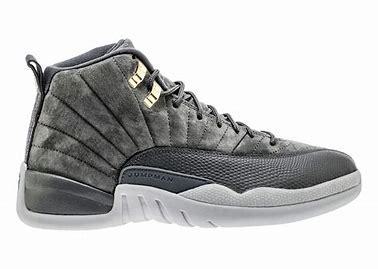
Brand: Jordan
Model: 12 Retro